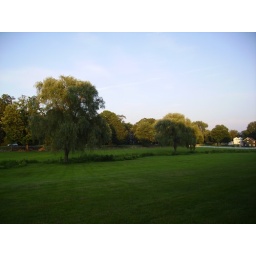
Lovely field near Hawley bridge